New Toronto

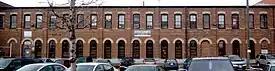
Victorian-era industrial buildings in New Toronto. The area was primarily industrial developments at the beginning of the 20th century.

The Mimico Yard (the former Grand Trunk Railway freight yard) was established in 1906, encouraging many more industries to relocate to New Toronto. The same year a public school was established on Sixth Street. A proper school house was opened in 1909 on Fifth Street (Fifth Street Public School). By 1911, an Anglican church had been completed in New Toronto called St. Margaret's.